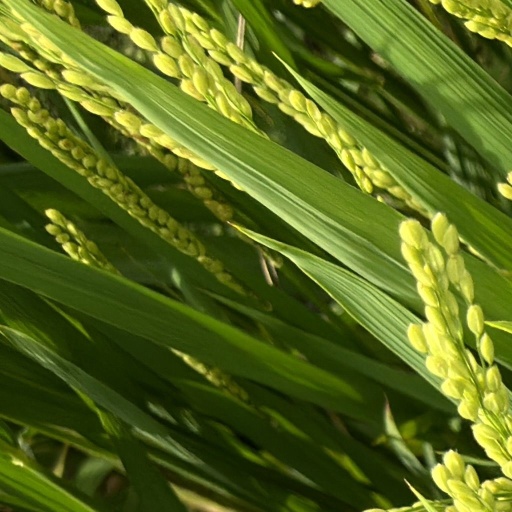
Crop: rice